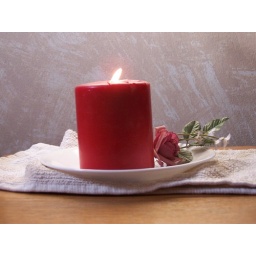
An arrangement of my mom's red candle, a white plate, and a pink fake rose from my mom's set. Arranged by me.